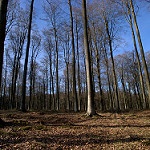
Label: forest